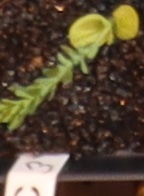
Label: Flax